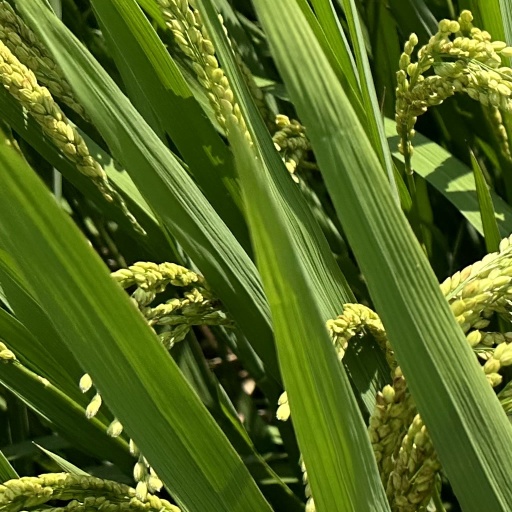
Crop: rice